Describe the emotion expressed in this image:  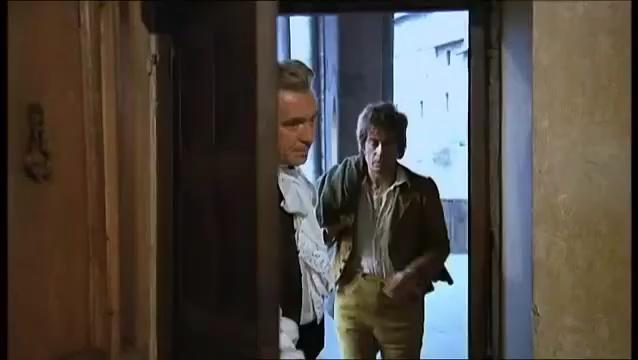
This person displays Suffering, valence and arousal with high intensity.